Foreign aid to Francophone West Africa

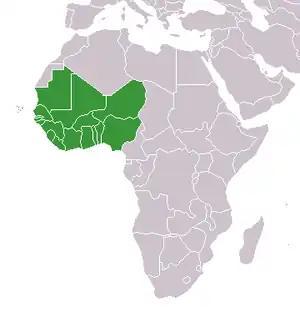
West Africa (UN subregion)

Foreign aid to Francophone West Africa refers to the monetary, technical and development assistance given by countries (through bilateral agreements), international organizations (multilateral agreements) and Non-Governmental Organizations (NGOs) to francophone countries in the region of West Africa.